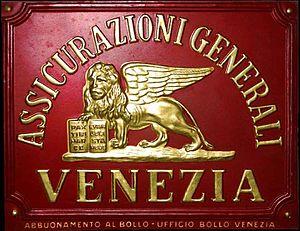
Assicurazioni Generali est une compagnie d'assurance italienne, fondée à Trieste en 1831 et l'une des 50 plus grandes entreprises mondiales selon le classement du magazine Forbes 2015.